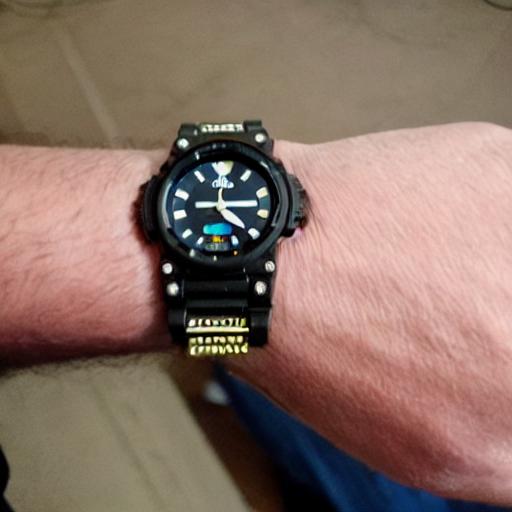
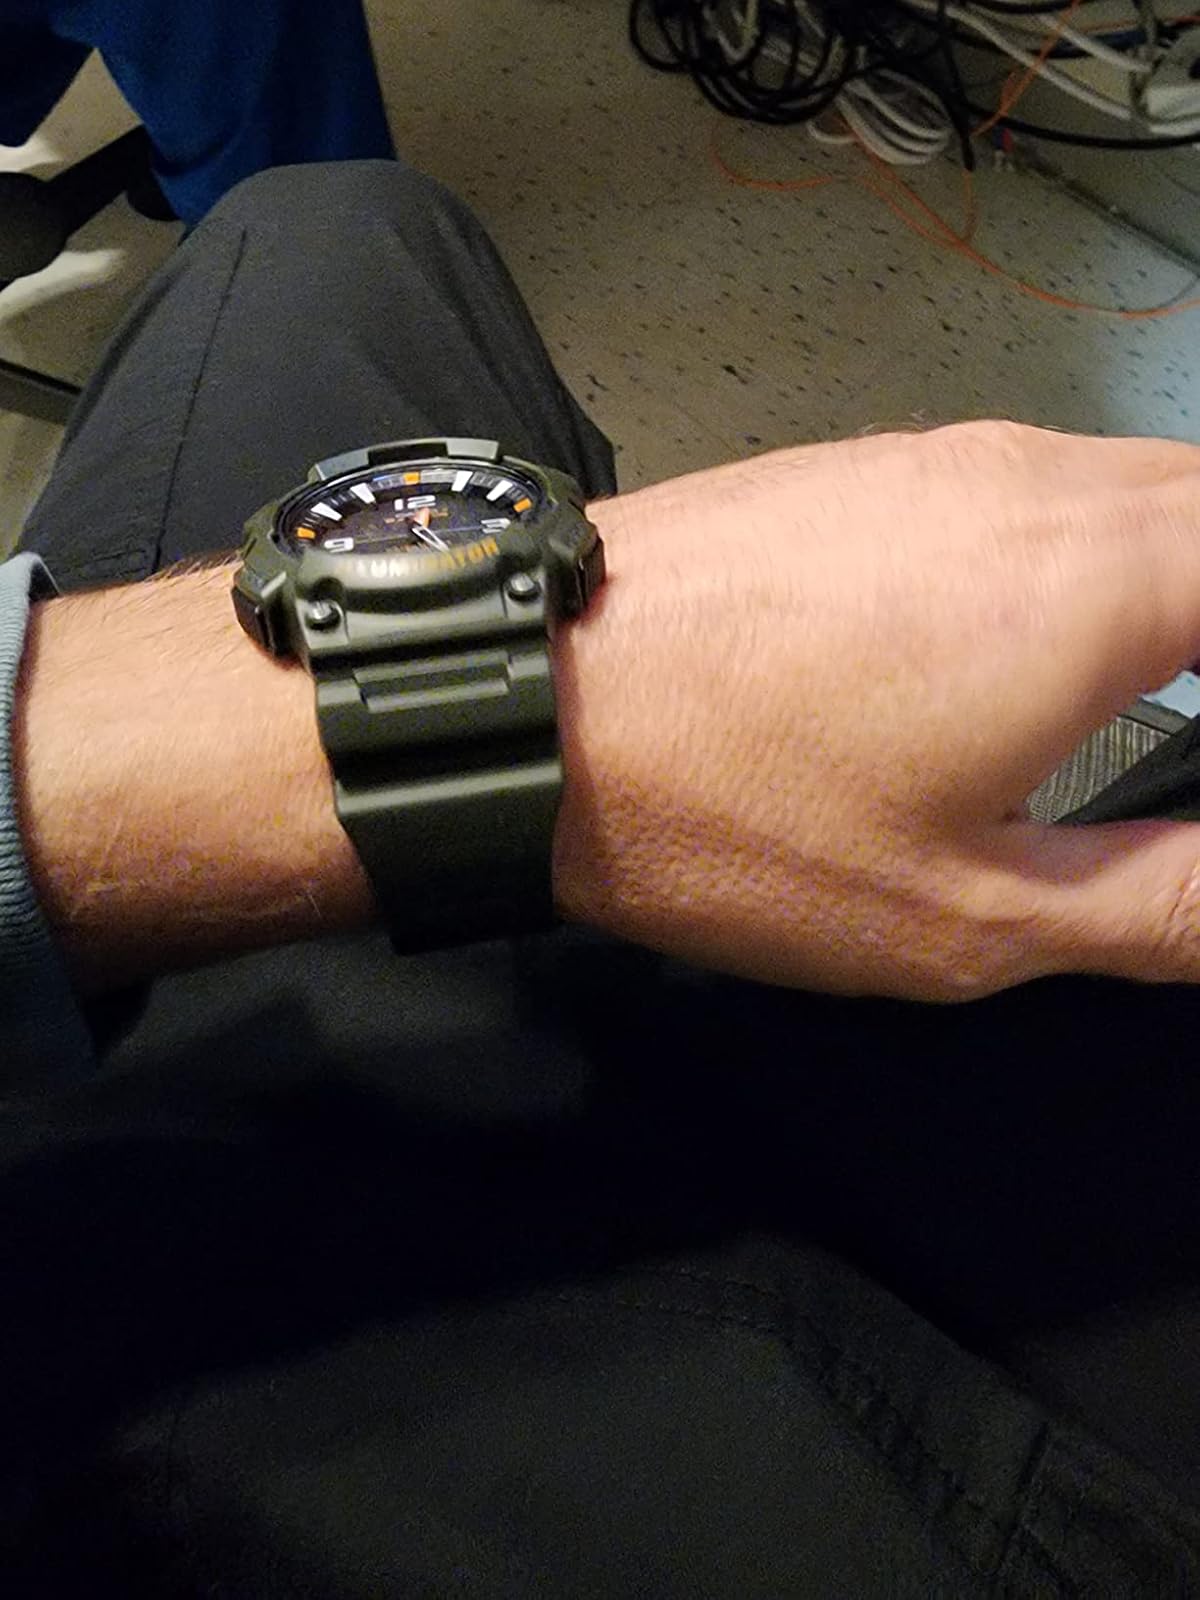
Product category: accessories_watch
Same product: no